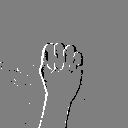
ASL letter: m